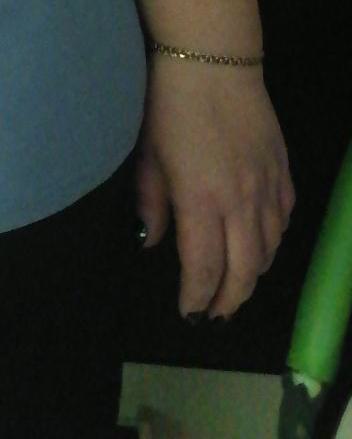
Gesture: no_gesture